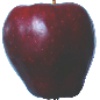
Label: red_delicious_apple